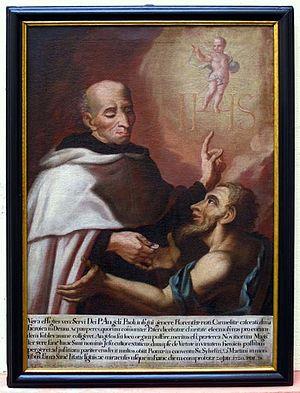
Bienheureux Angiolo Paoli entre au Carmel au couvent de Sienne. À Florence il commence à s'investir pour les pauvres. Il devient prêtre et il est appelé à Rome. Il poursuit et développe son action dans les hôpitaux, distribue de l'argent et de la nourriture aux pauvres, fonde un hospice pour les malades convalescents. Il refuse de devenir cardinal, travail à la préservation du Colisée de Rome et meurt le 20 janvier 1720. Il est béatifié le 25 avril 2010.